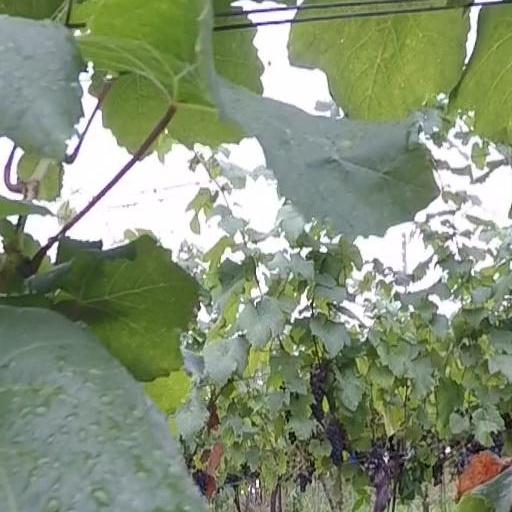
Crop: grape